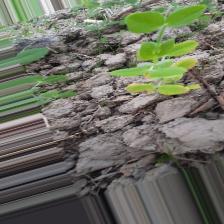
Label: Ascochyta blight